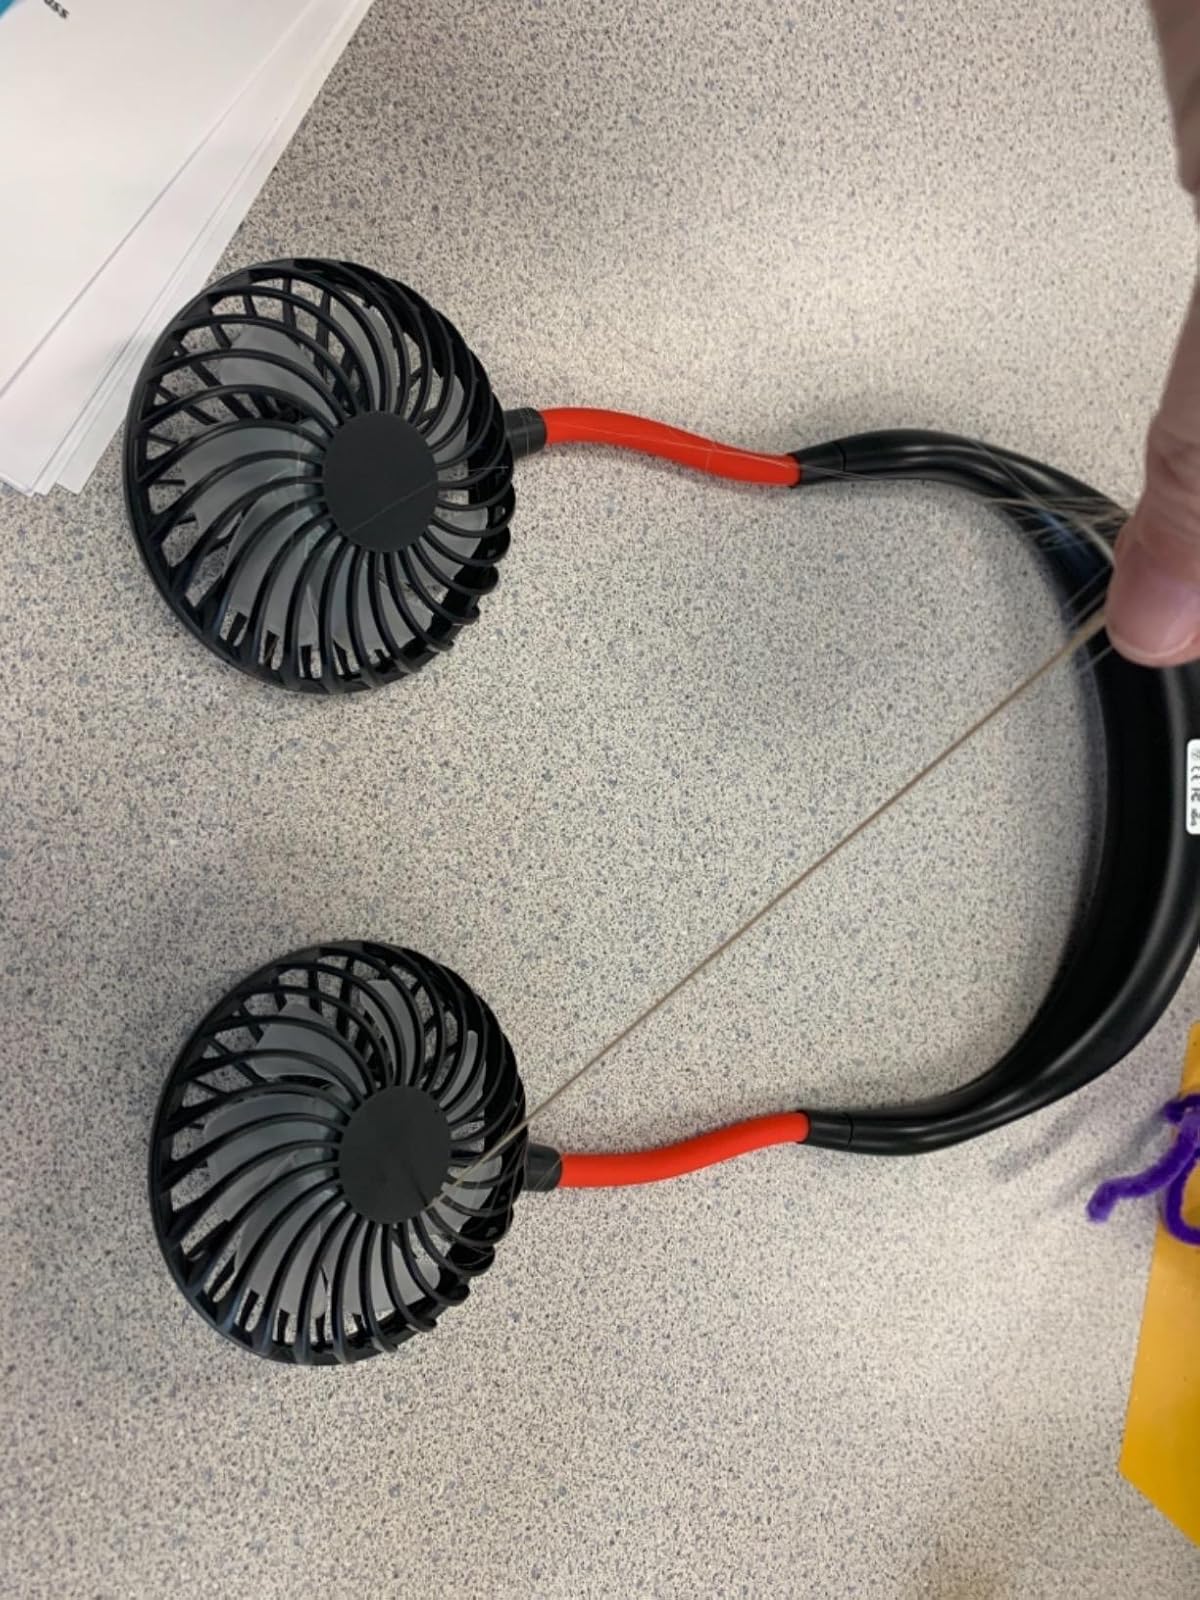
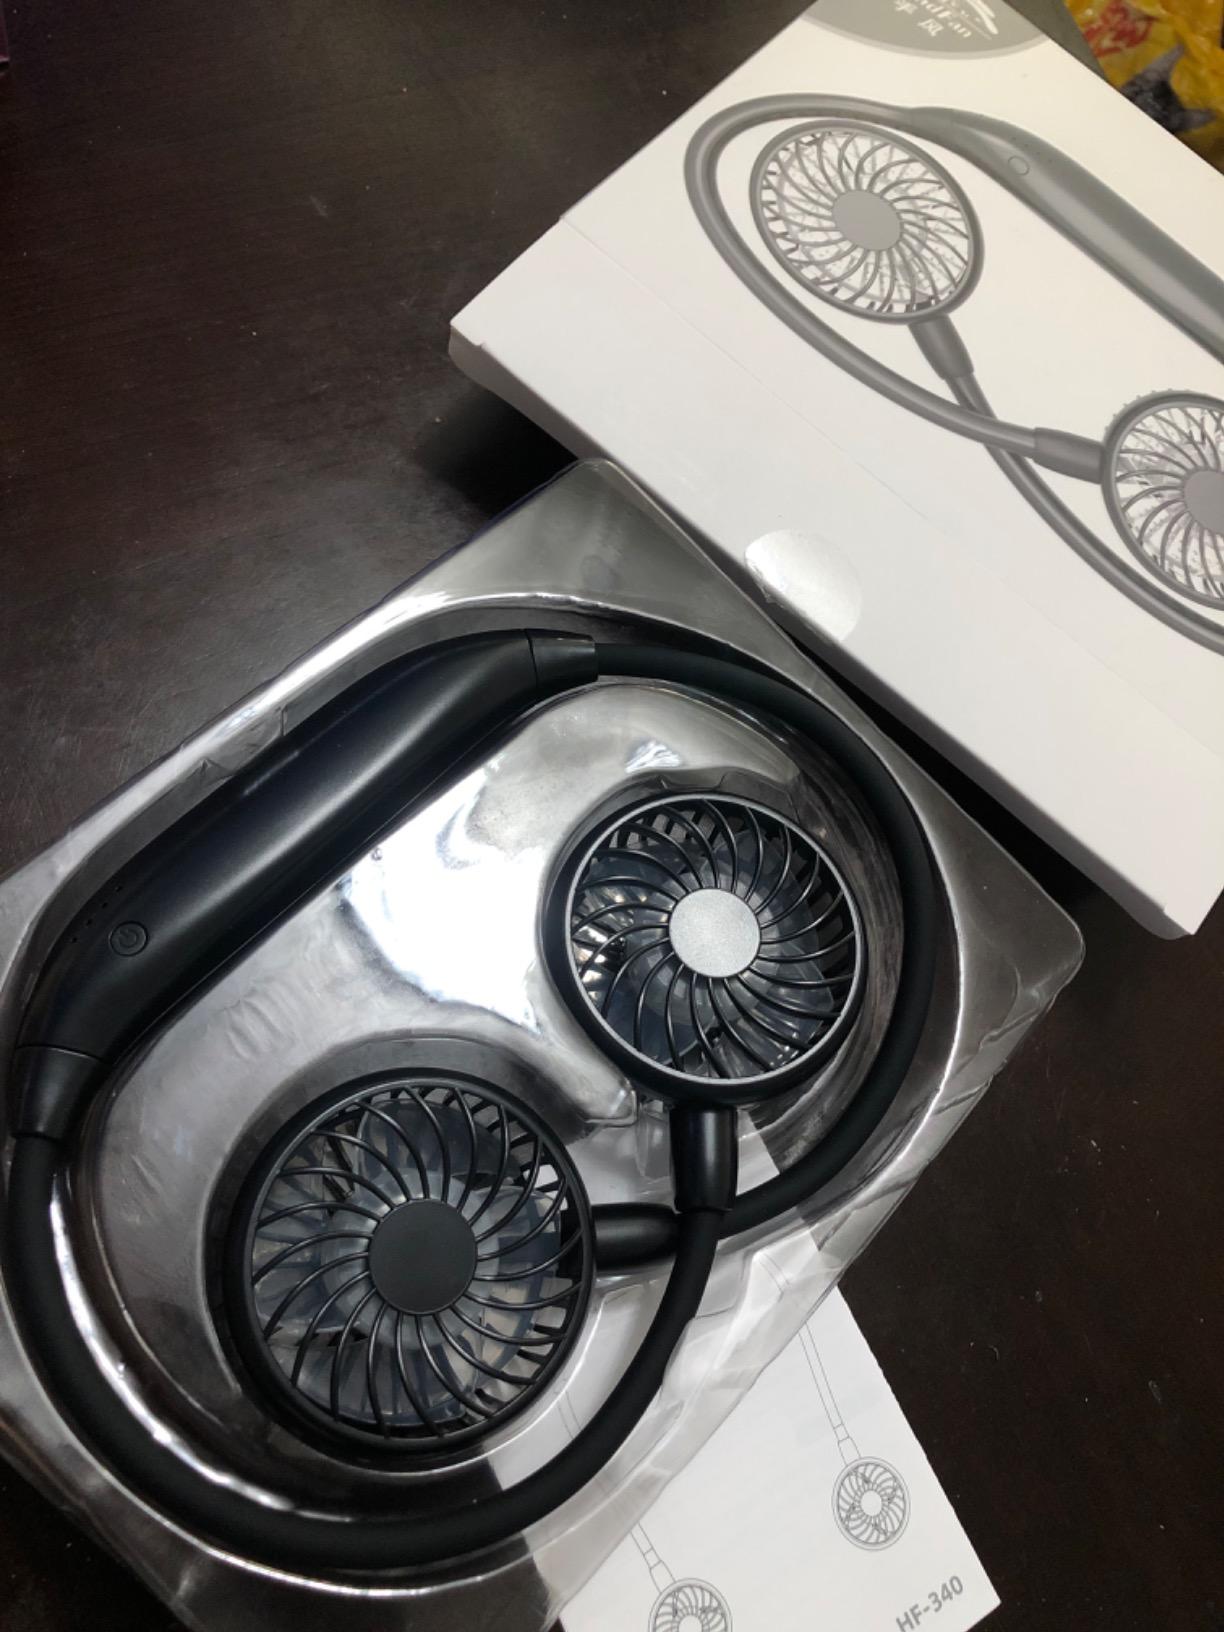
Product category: fan
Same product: no